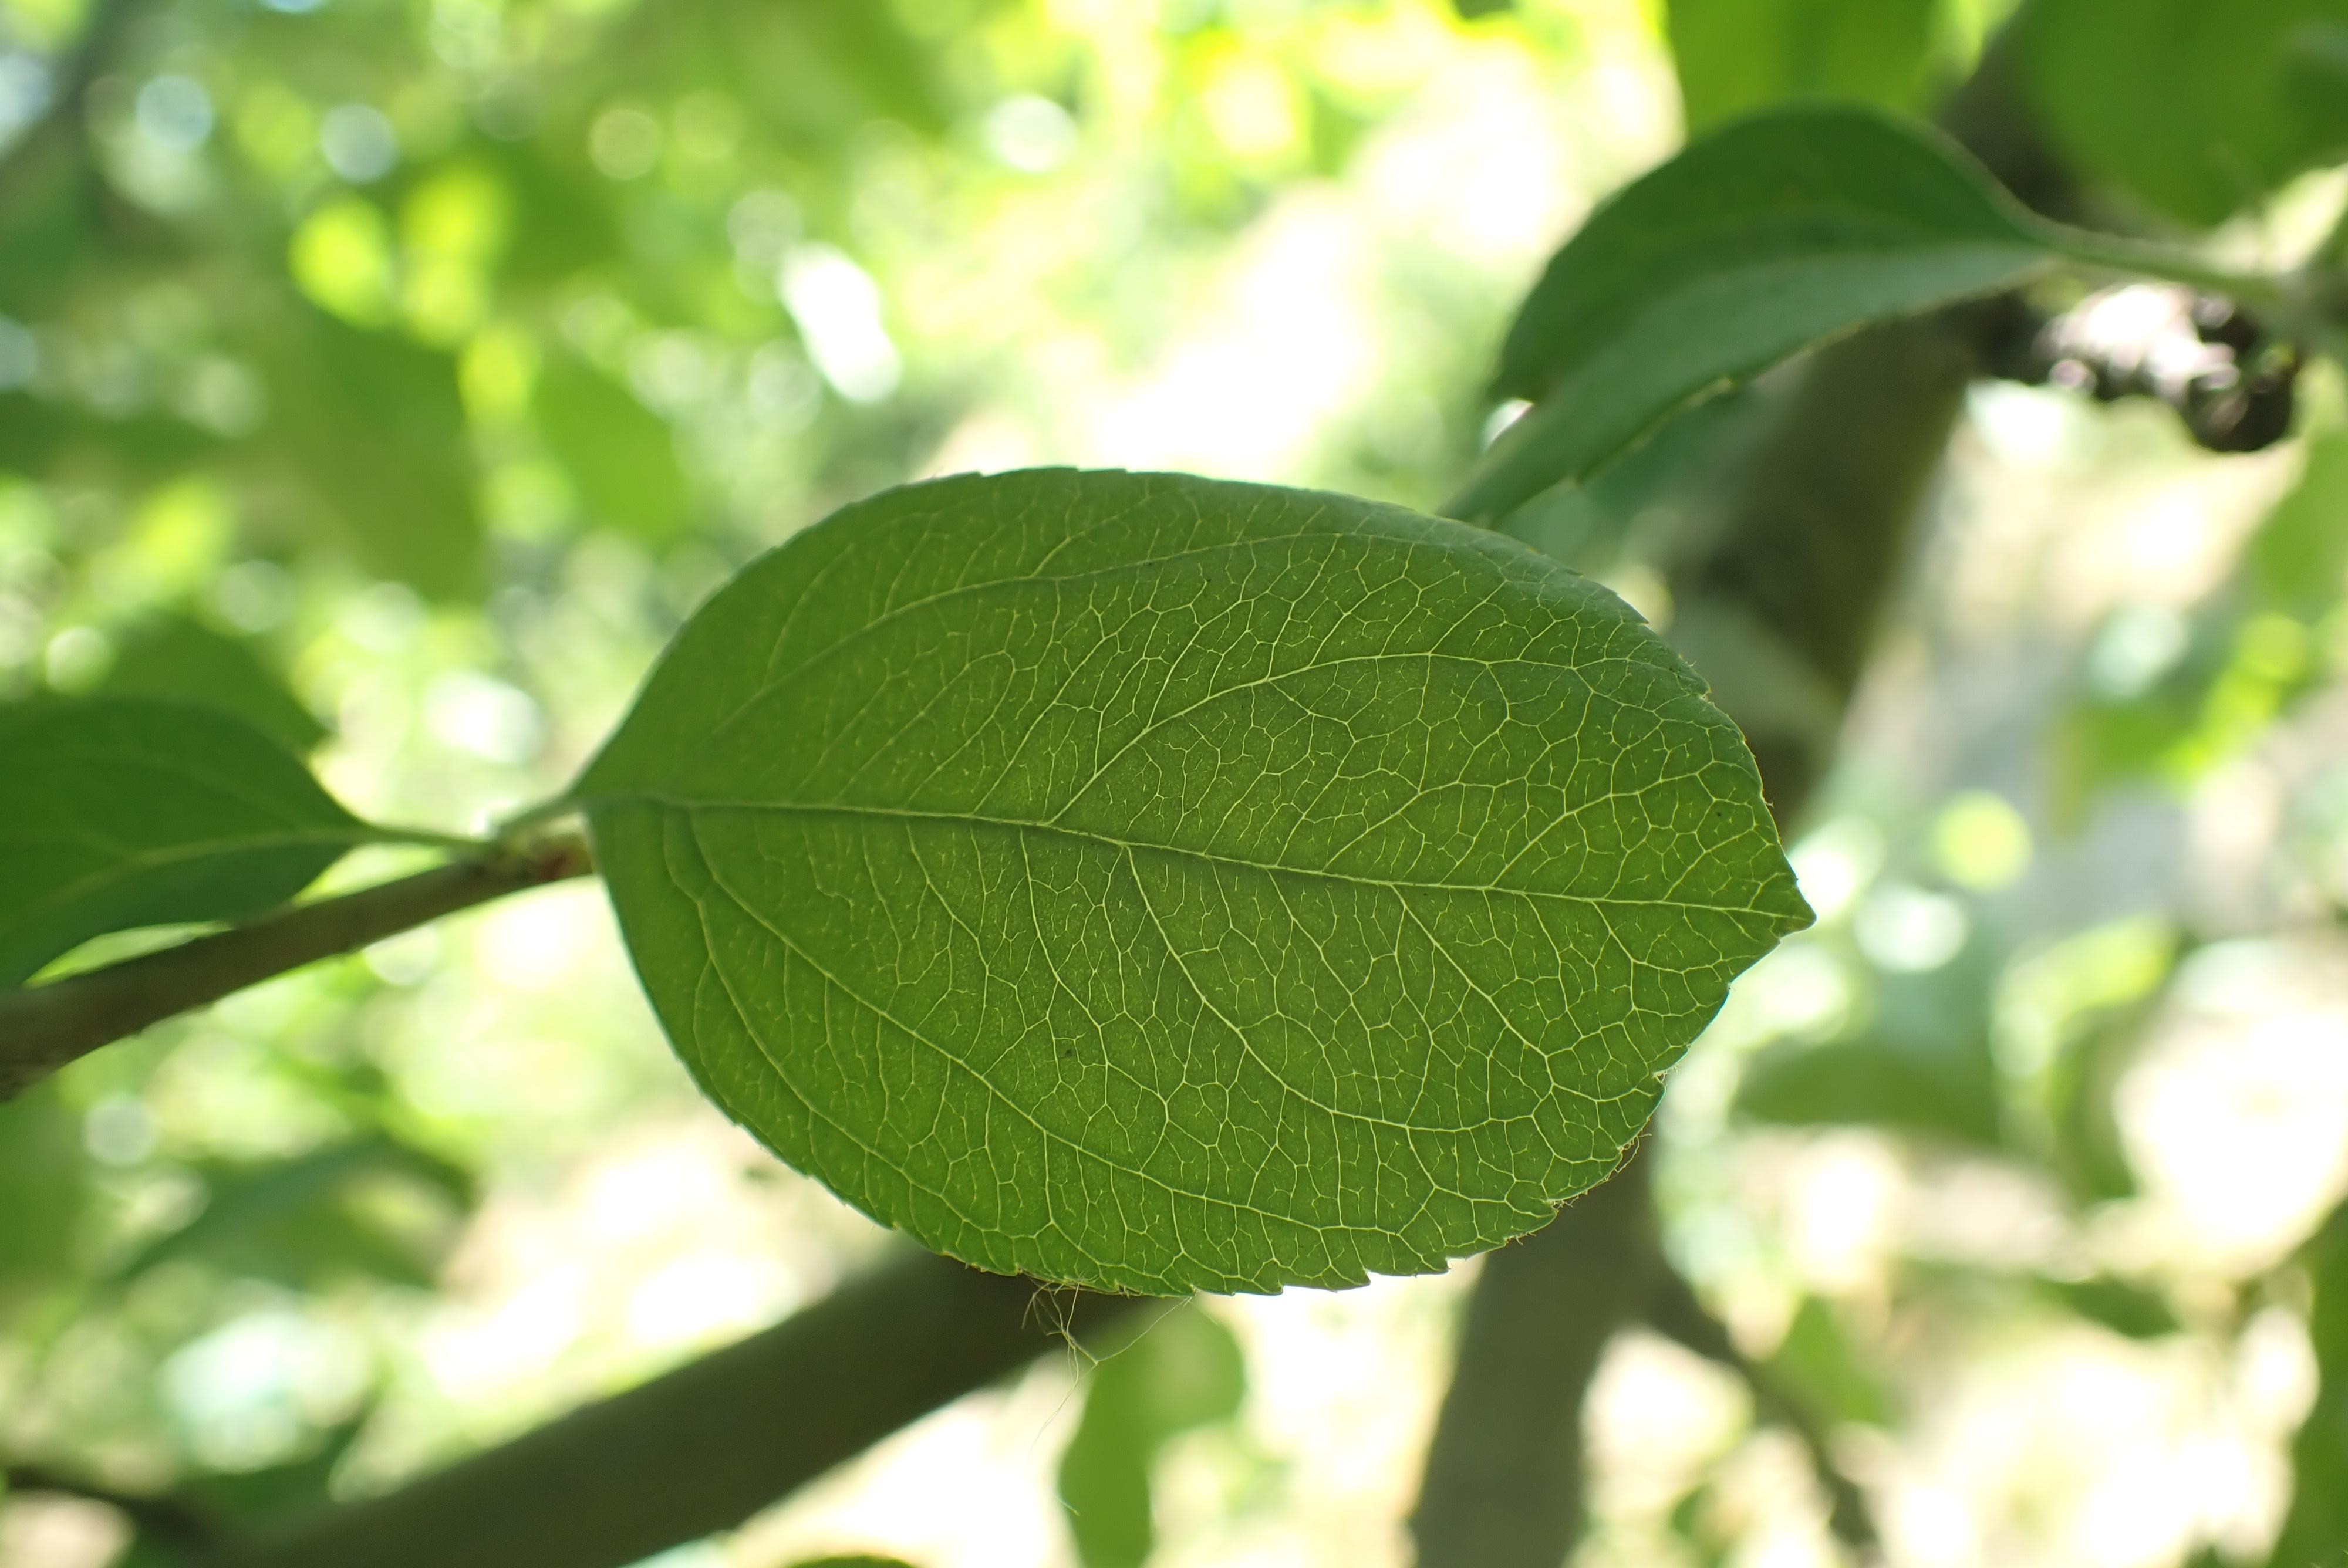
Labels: healthy